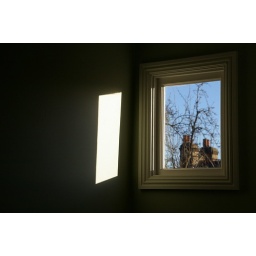
light reflecting off the wall in my kitchen